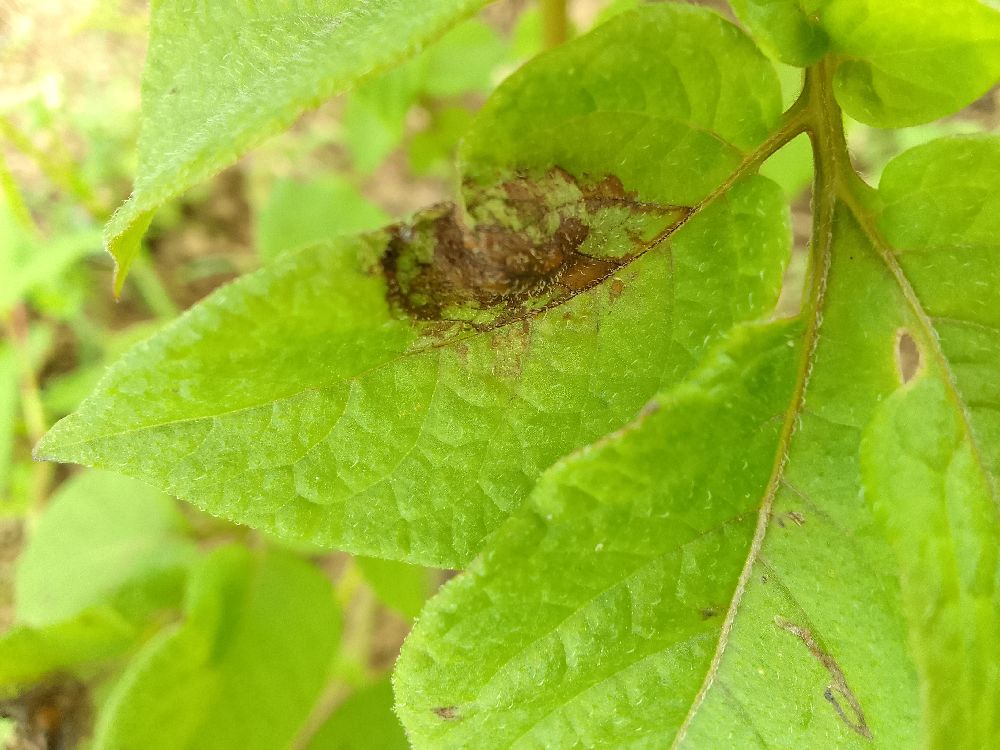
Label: Late blight